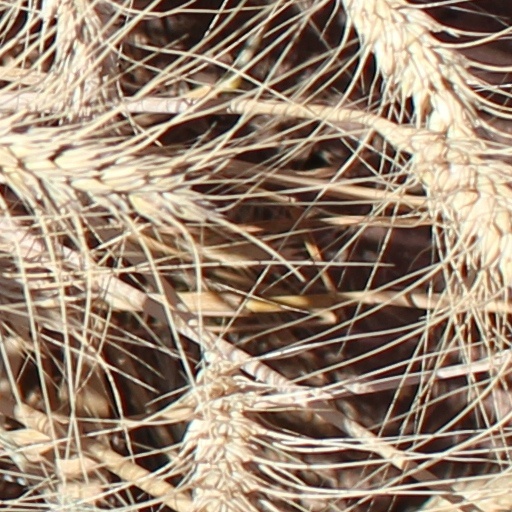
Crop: wheat